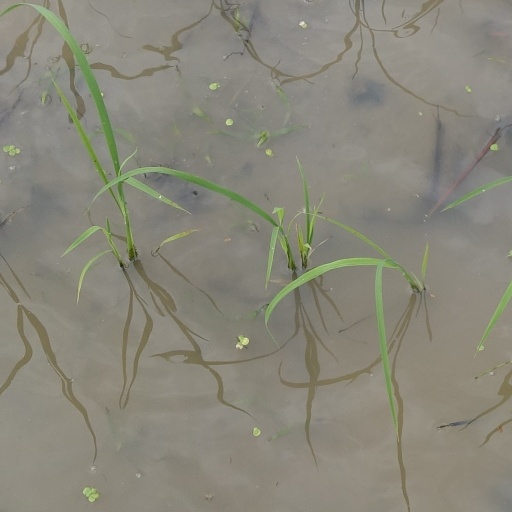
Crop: rice